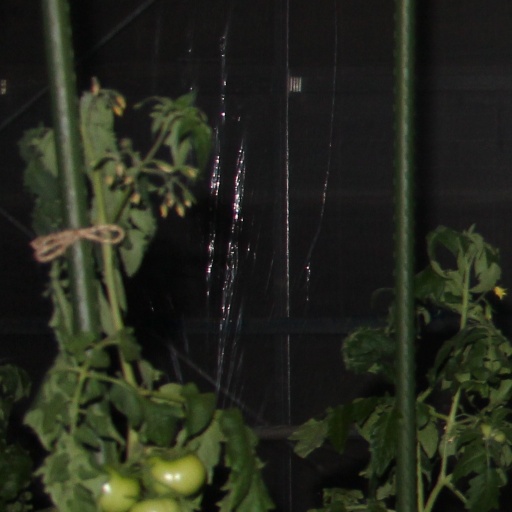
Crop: tomato